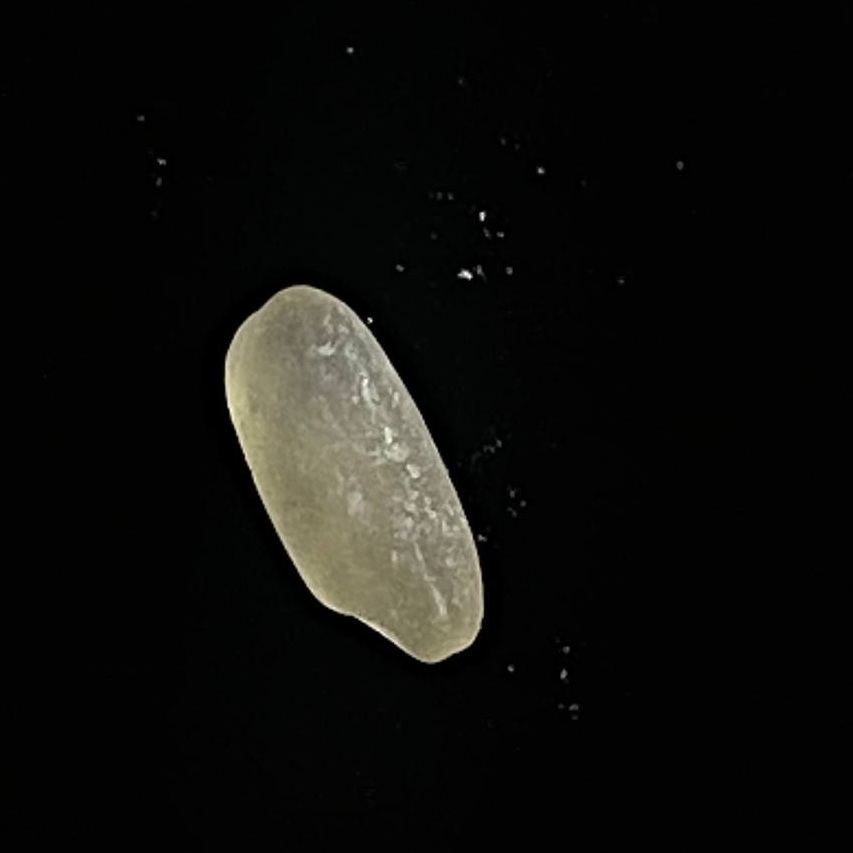
Rice variety: Paijam